List of past Lucchese crime family mobsters

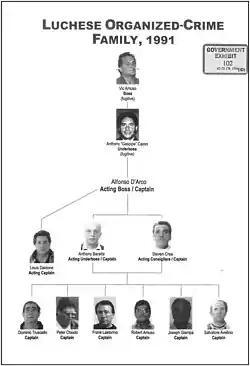
Truscello listed as capo in 1991

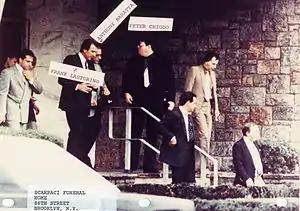
FBI surveillance photograph of Chiodo, Lastorino and Baratta

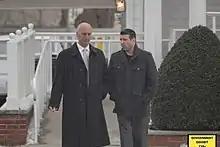
FBI Surveillance photo of John Pennisi (right) and Anthony Guzzo (left)

Frank "Big Frank" Lastorino (April 9, 1939 – November 5, 2022) was a soldier, "caporegime" and "consigliere" of the Lucchese family. Lastorino was formally inducted into the crime family in 1987. In the late 1980s, the family's consigliere Christopher Furnari put Lastorino in charge of the Lucchese family's portion of a bootleg gasoline scheme with Russian mobster Marat Balagula. In August 1990, Lastorino was ordered by Anthony Casso to murder mobster Bruno Facciola. The order to murder Facciola was given after Casso had received information from two NYPD police detectives Louis Eppolito and Stephen Caracappa on his payroll that Bruno Facciola was an informant. On August 24, 1990, Frank Lastorino, Louie Daidone and Richard Pagliarulo murdered Bruno Facciola. Lastorino arranged to bring Facciola to a Brooklyn garage, where Lastorino stabbed Facciola and Pagliarulo shot him six times in the face and chest. Daidone stuffed a dead canary into Facciola's mouth, put his body in the trunk of his 1985 Mercury sedan and abandoned the car on East Fifty-Fifth Street in Canarsie. In April 1991, Lastorino was ordered by Anthony Casso to murder Gambino family capo Bartholomew Boriello, who was a former bodyguard of John Gotti. On April 13, 1991, Lastorino shot Boriello to death outside his Bensonhurst, Brooklyn home. The Boriello murder was allegedly performed with the assistance of Louis Eppolito and Stephen Caracappa. In September 1991, during a Staten Island meeting, Vic Amuso and Anthony Casso replaced Alphonse D'Arco as acting boss and created a four-man ruling panel that consisted of Lastorino, Alphonse D'Arco, Anthony Baratta and Salvatore Avellino. On September 18, 1991, Lastorino, along with capo Anthony Baratta and soldier Mike DeSantis, conspired to kill Alphonse D'Arco in the Kimberly Hotel in Manhattan but failed. D'Arco defected on September 21, 1991, and became a government witness.